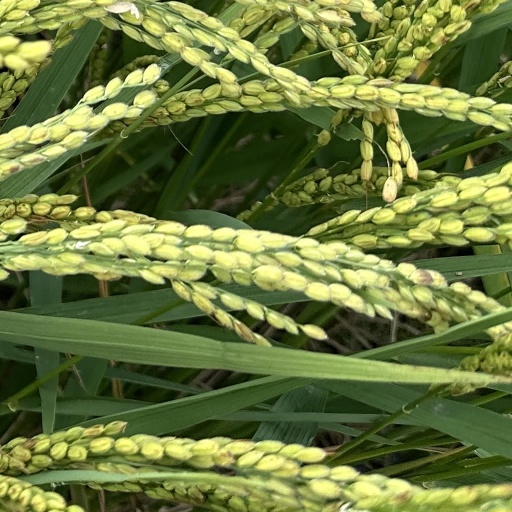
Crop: rice